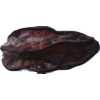
Label: carambola